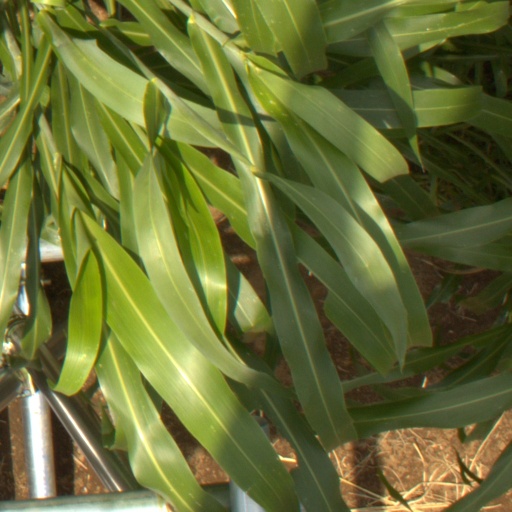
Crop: sorghum